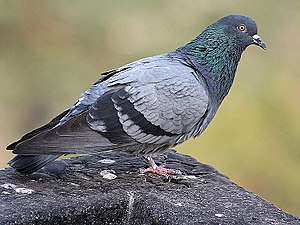
Tamdue
Blå tamdue, Indien
Blå tamdue, Indien
Tamdue stammer fra klippeduen og er den ældst kendte tamfugl. På mere end 5.000 år gamle mesopotamiske kileskrifter samt på egyptiske papyrusruller finder man beskrivelser af tamduer, og forskning påviser, at man tæmmede duer så langt tilbage som for omkring 10.000 år siden.